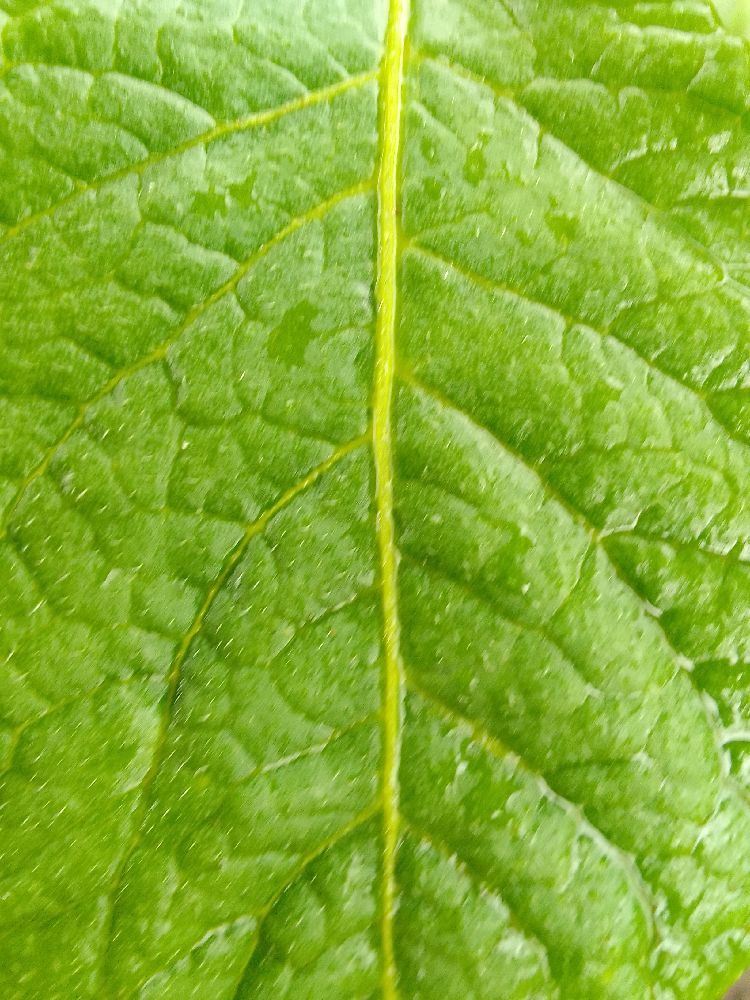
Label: Healthy